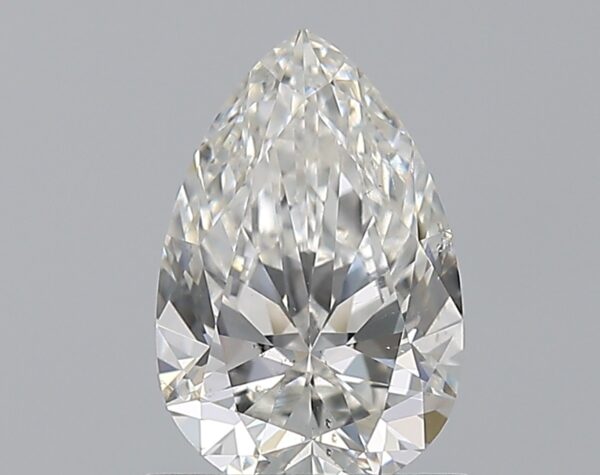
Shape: pear
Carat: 0.9
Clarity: SI1
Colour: G
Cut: EX
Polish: EX
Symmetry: EX
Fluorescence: N
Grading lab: GIA
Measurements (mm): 8.23 x 5.4 x 3.31